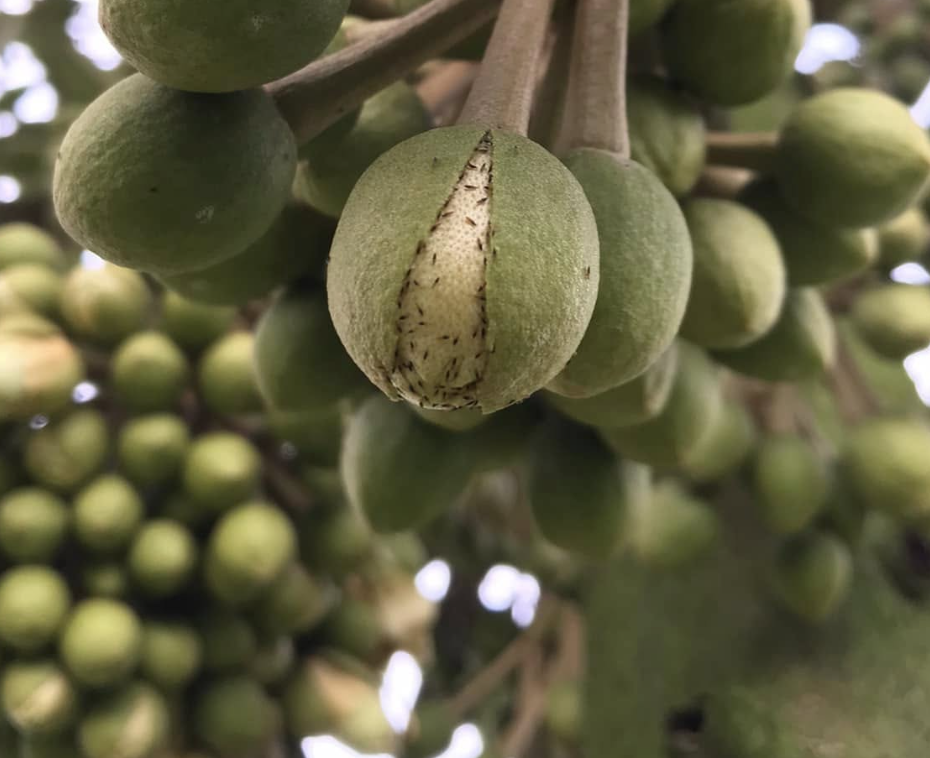
Label: thrips_disease